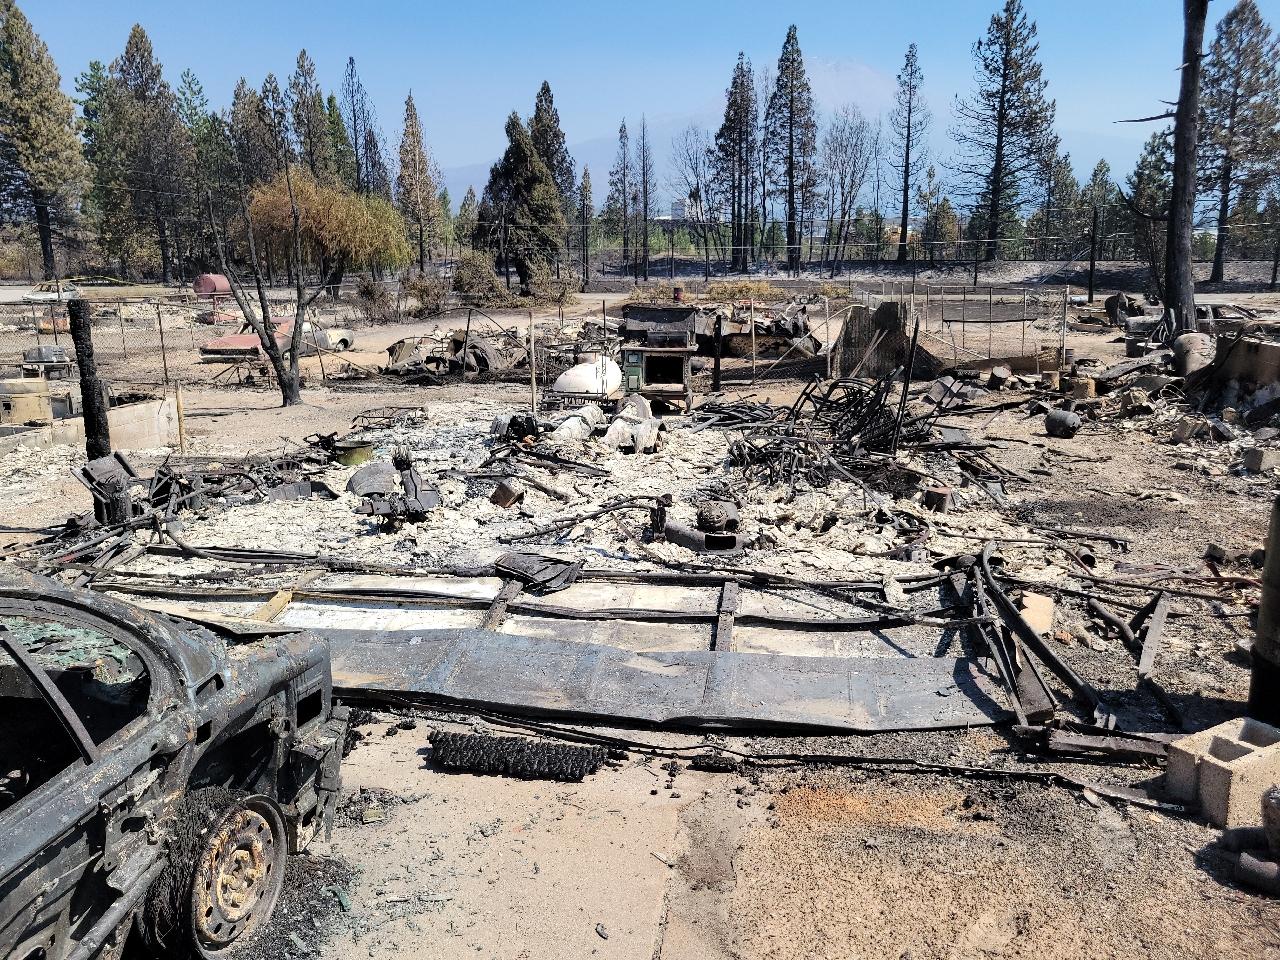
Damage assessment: destroyed